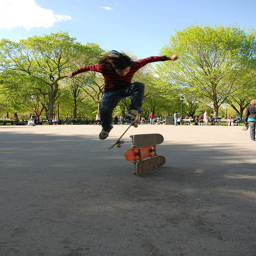
A man flying into the air while riding a skateboard.
there is a man with long hair riding a skateboard
A boy jumping over three skateboards while on his skateboard.
a skate boarder sliding his skate board on a rail
a man is skating over a stack of boards